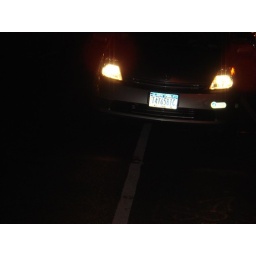
tlc car in 8th ave bike lane